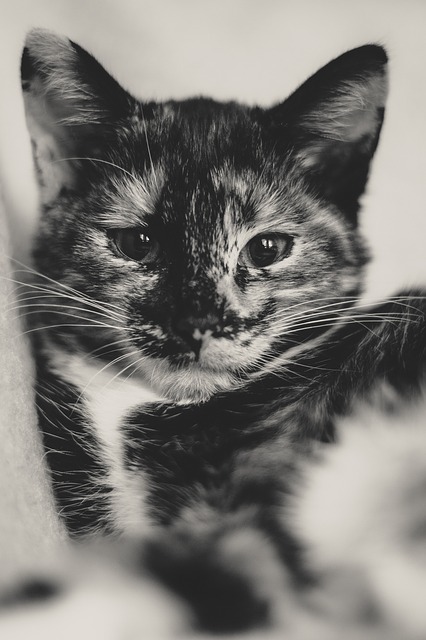
Label: gatto